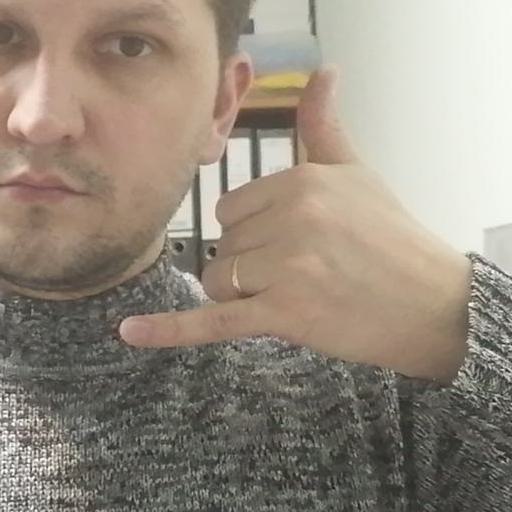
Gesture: call